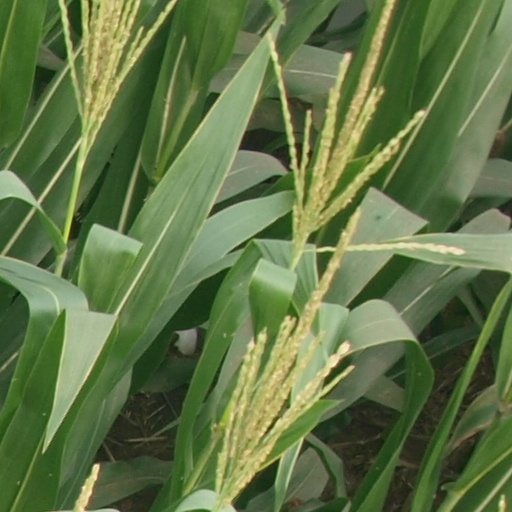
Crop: maize; corn